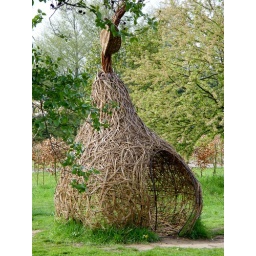
Pear sculpture in the fruit field